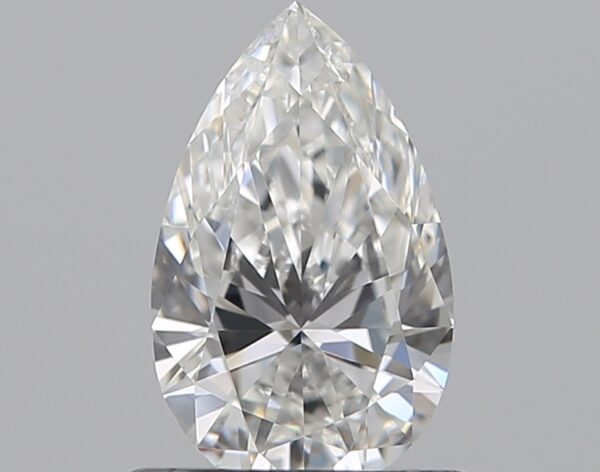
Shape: pear
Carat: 0.59
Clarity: IF
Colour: E
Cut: EX
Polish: EX
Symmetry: VG
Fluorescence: ST
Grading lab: GIA
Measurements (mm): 7.72 x 4.73 x 2.75